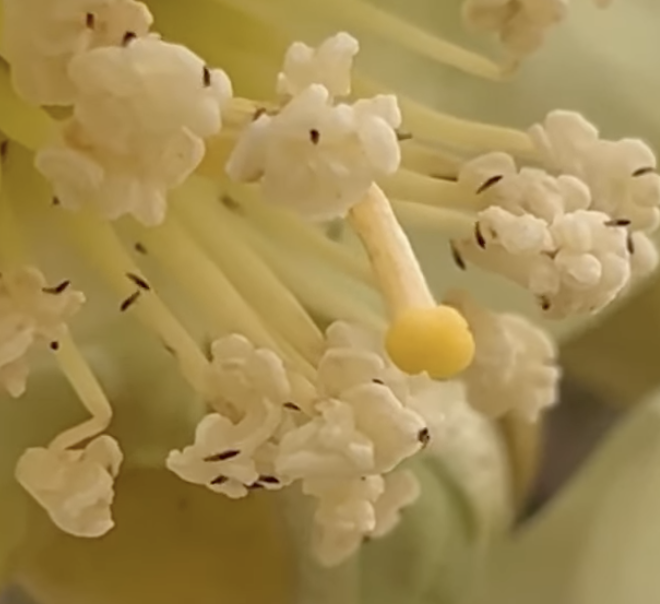
Label: thrips_disease